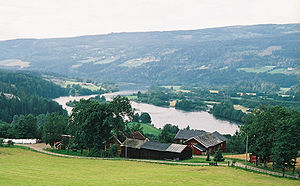
Gudbrandsdalslågen
Gudbrandsdalslågen ved Fåberg i Lillehammer
Gudbrandsdalslågen er en af de største og længste elve i Norge med sine 204 km. Den har sit udspring i Lesjaskogsvatnet i Lesja kommune øverst i Gudbrandsdalen. Elven ender i søen Mjøsa ved Lillehammer.